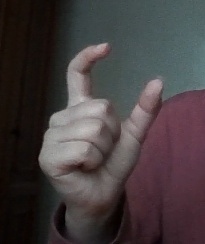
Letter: nun